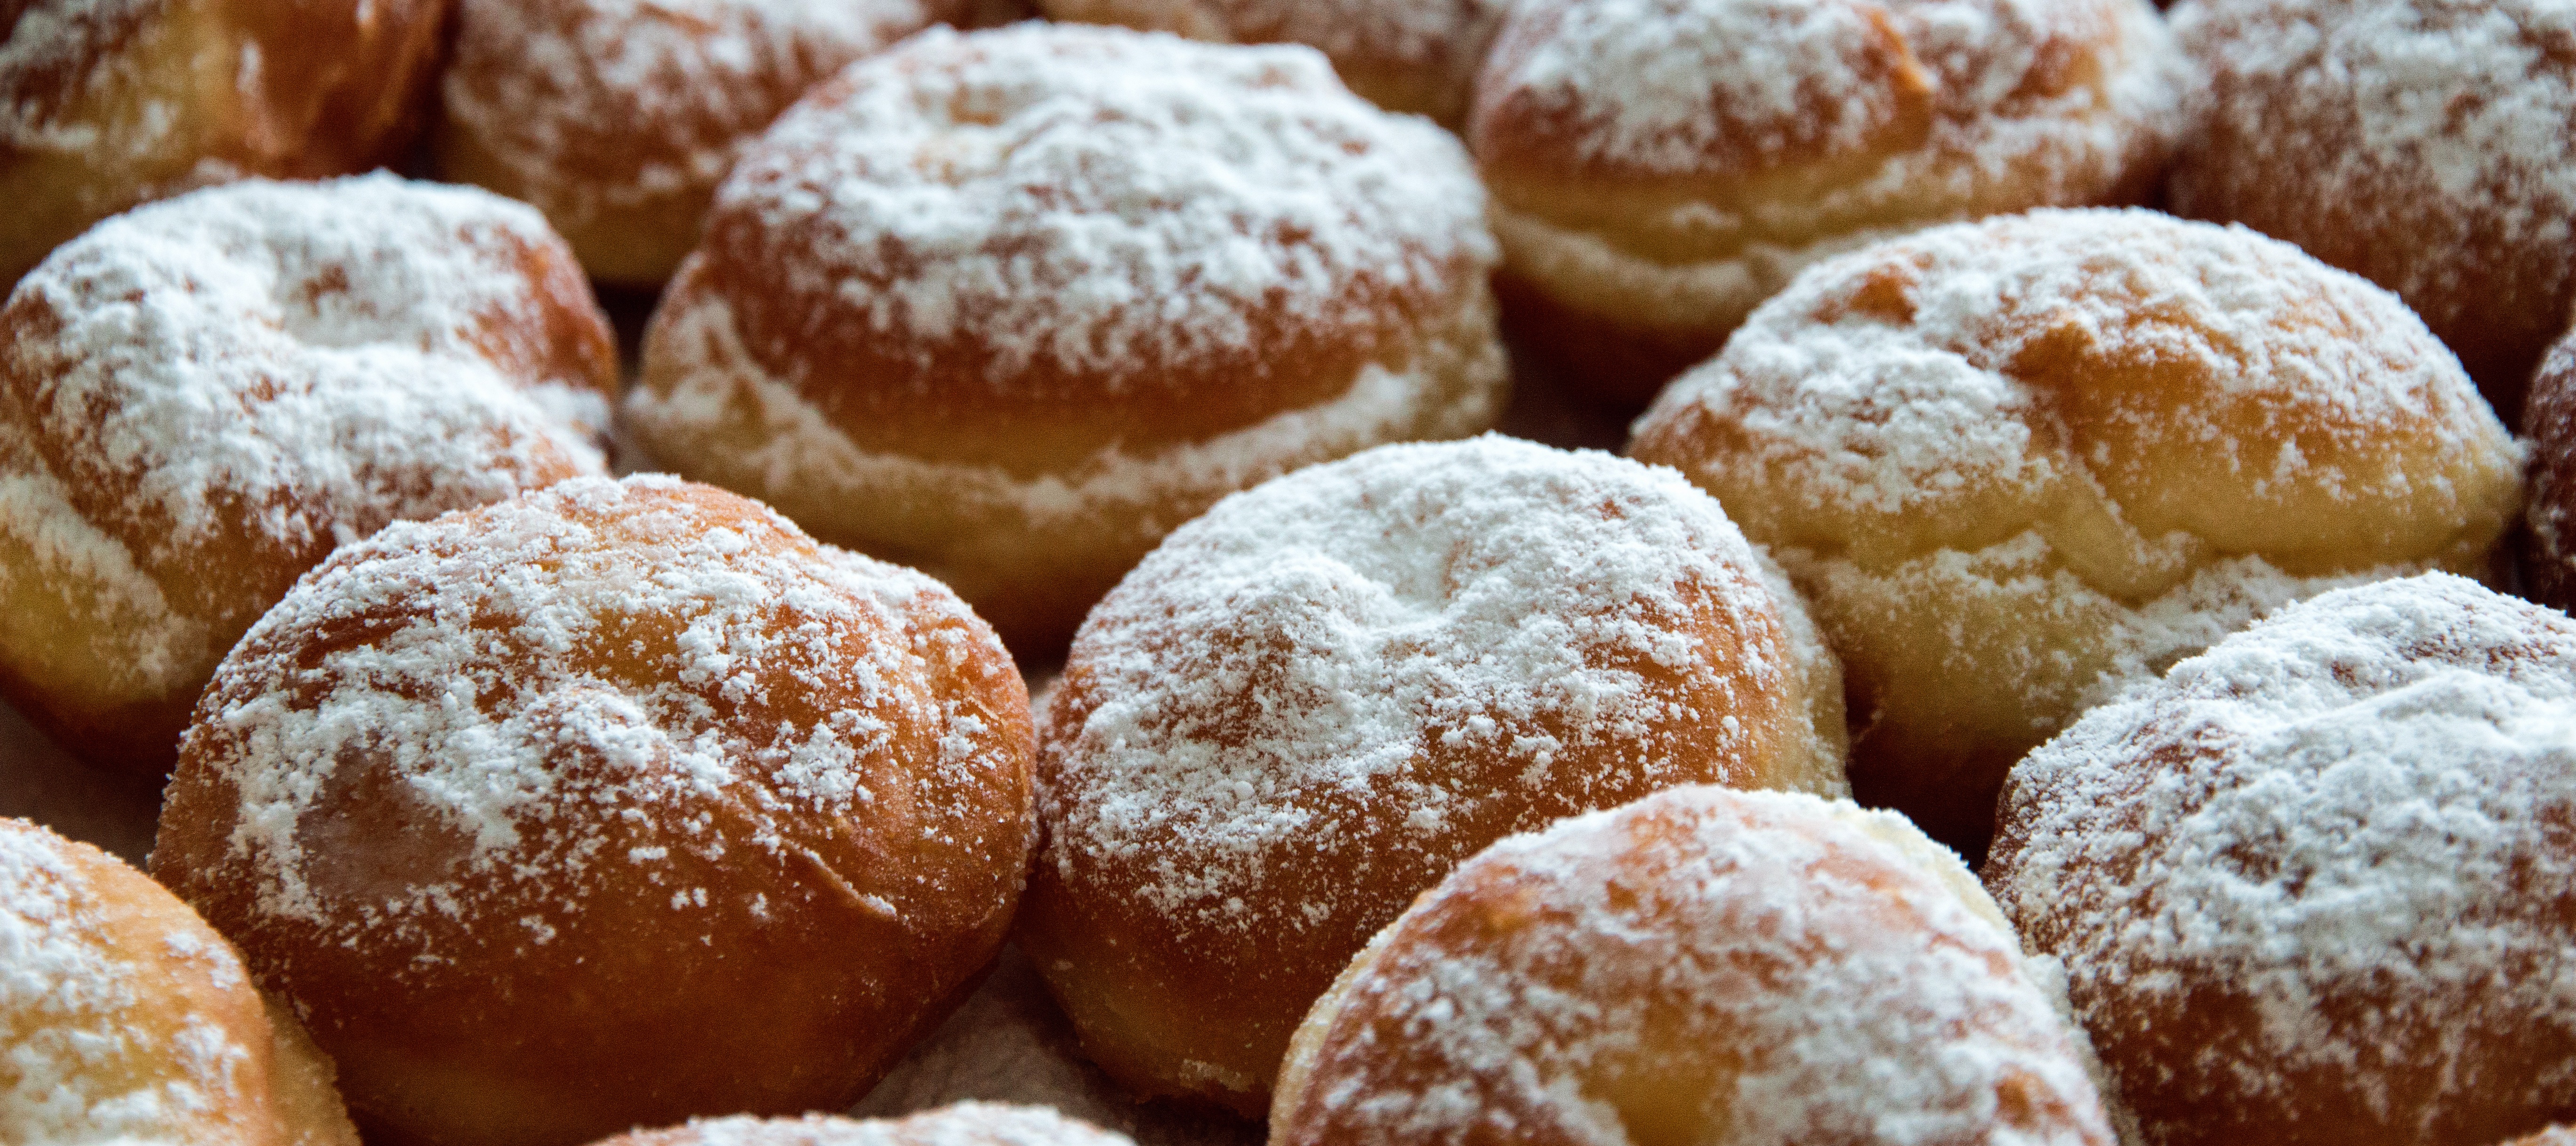
meal, food, carnival, baking, dessert, cuisine, pastry, powdered sugar, traditions, donuts, poffertjes, baked goods, buns, beignet, oliebol, malasada, p czki, sufganiyah